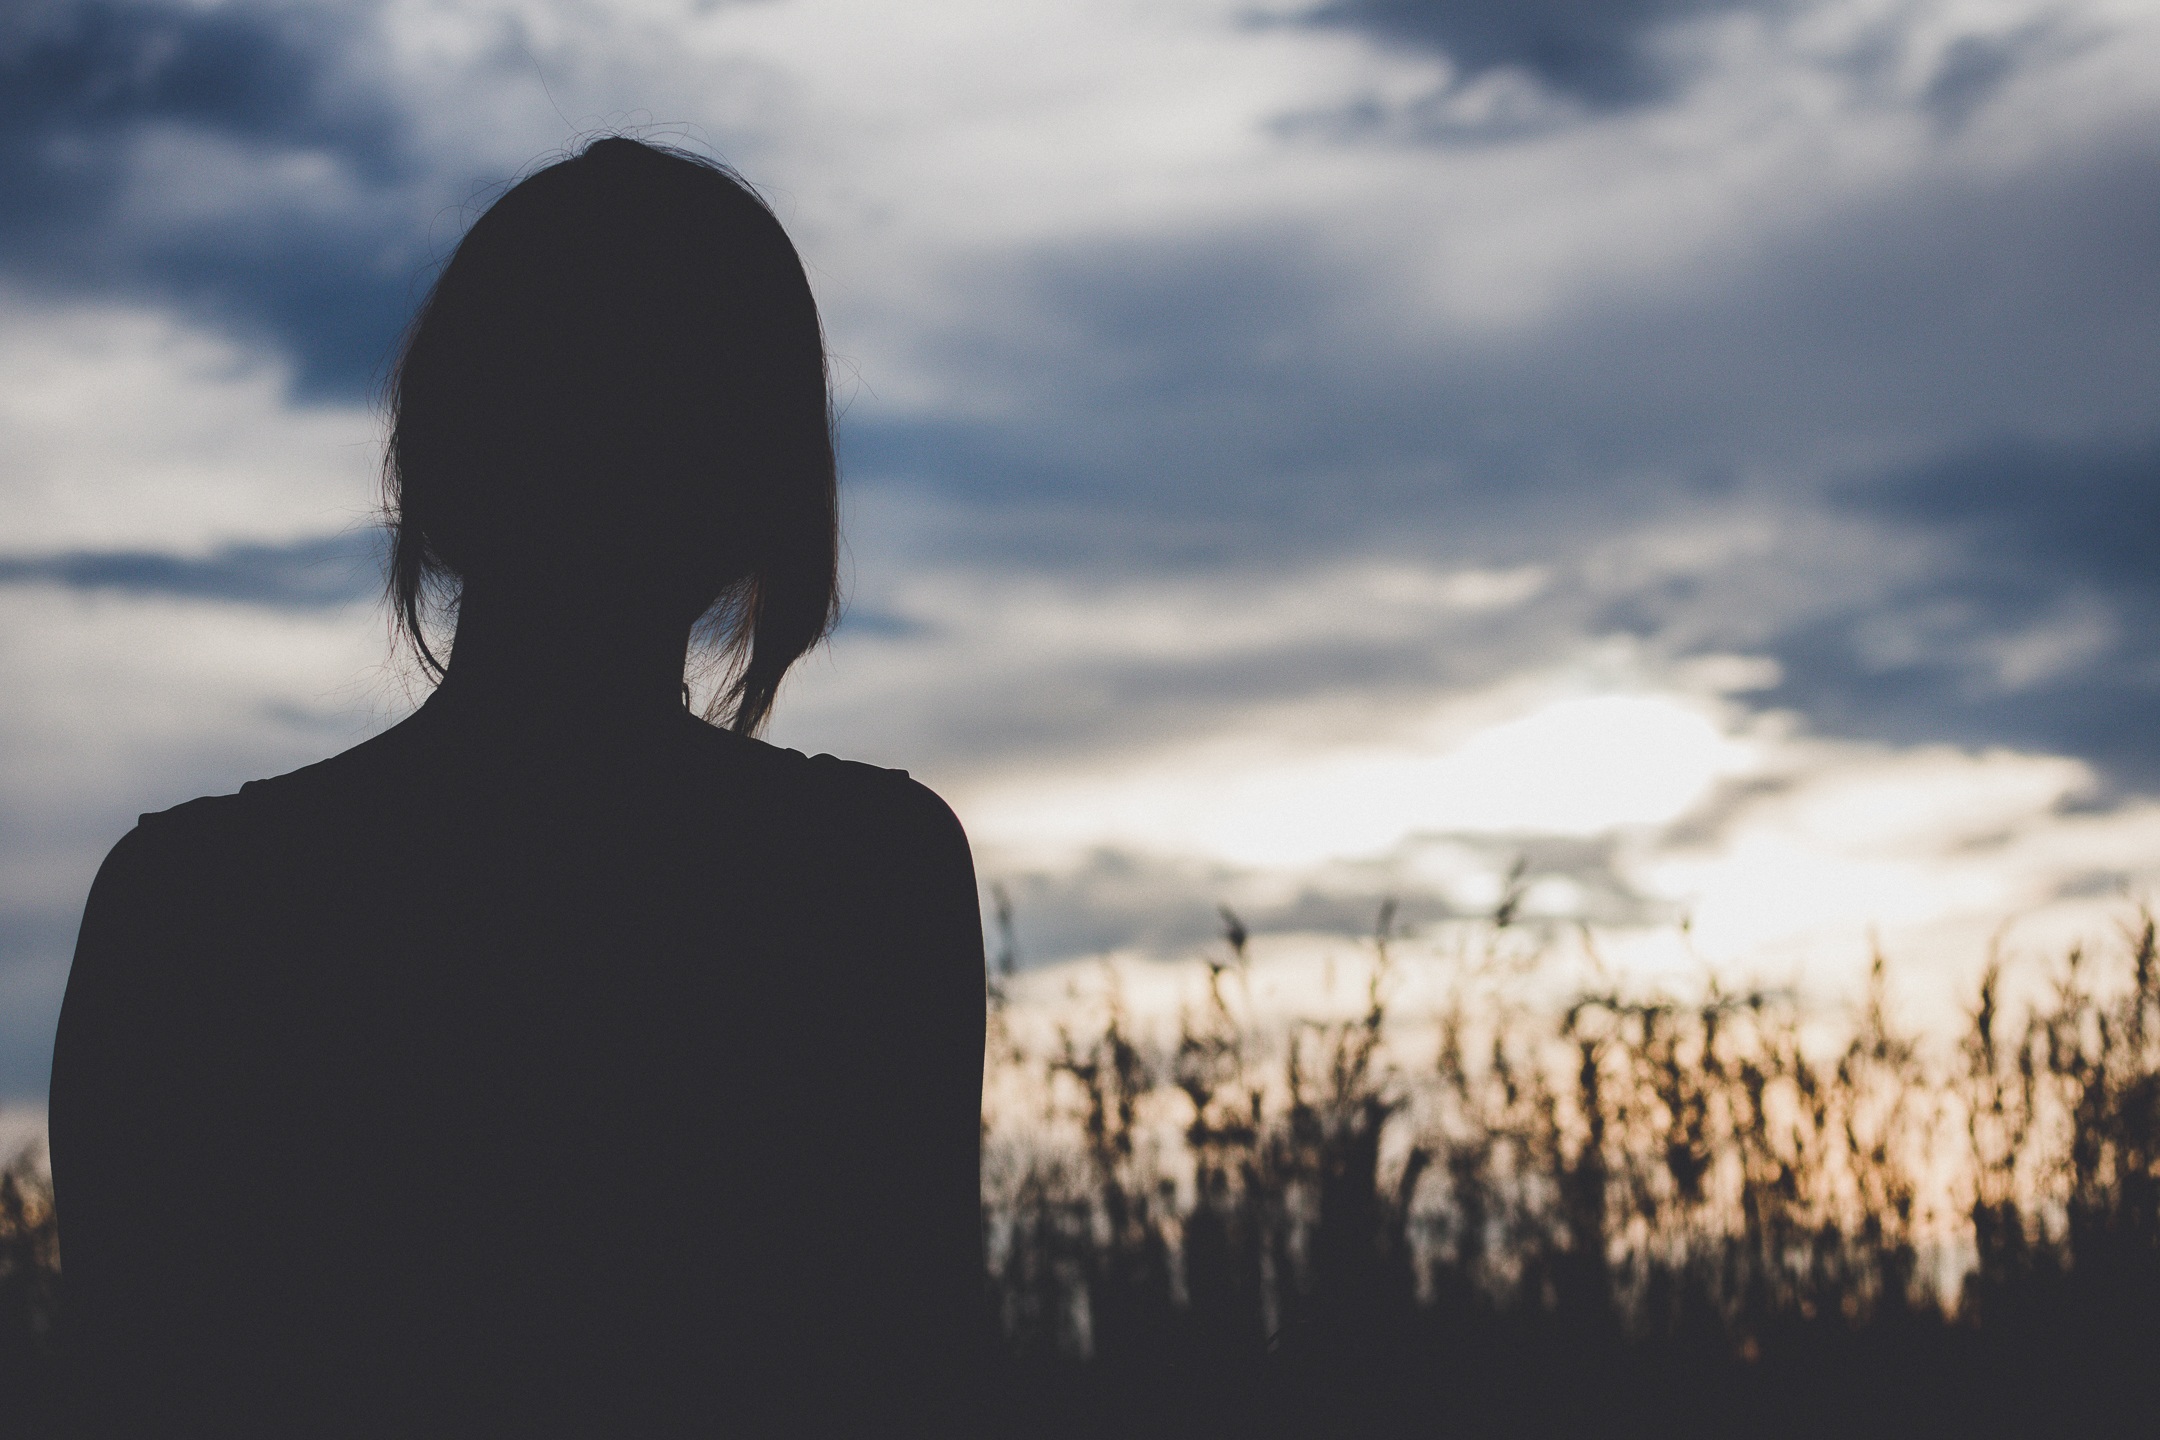
nature, silhouette, cloud, sky, girl, sunset, sunlight, morning, reflection, shadow, golden hour